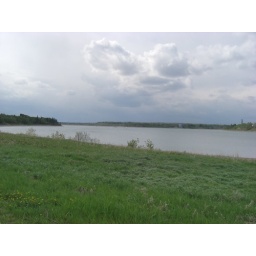
Low clouds over a wind raked lake